Dark diversity

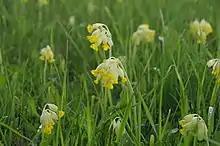
Common cowslip ("Primula veris") is a frequent plant species in European grasslands. If the environmental conditions of a studied grassland patch are suitable, but the cowslip is missing from it, the plant belongs to the dark diversity for that given grassland.

Dark diversity is part of the species pool concept. A species pool is defined as set of all species that are able to inhabit a particular site and that are present in the surrounding region or landscape. Dark diversity comprises species that belong to a particular species pool but that are not currently present at a site. Dark diversity is related to "habitat-specific" or "filtered" species pool which only includes species that can both disperse to and potentially inhabit the study site. For example, if fish diversity in a coral reef site has been sampled, dark diversity includes all fish species from the surrounding region that are currently absent but can potentially disperse to and colonize the study site. Because all sampling will also miss some species actually present at a site, we also have the related idea of 'phantom species' – those species present at a site but not detected within the sampling units used to sample the community at that site. The existence of these phantom species means that routine measures of colonization and extinction at a site will always overestimate true rates because of "pseudo-turnover."